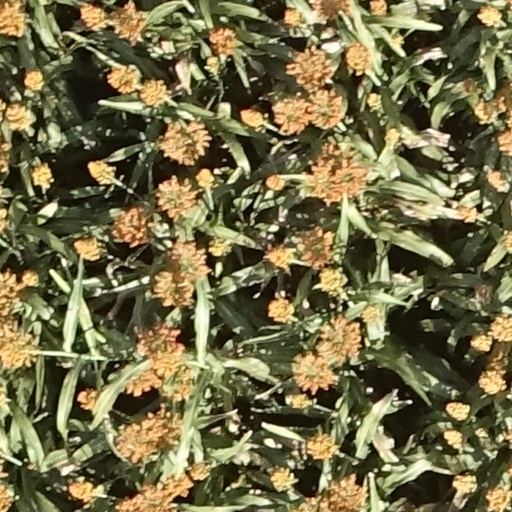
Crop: sorghum